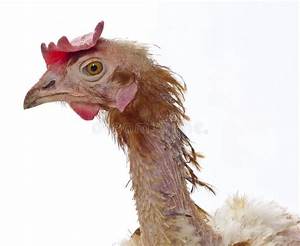
Label: chicken